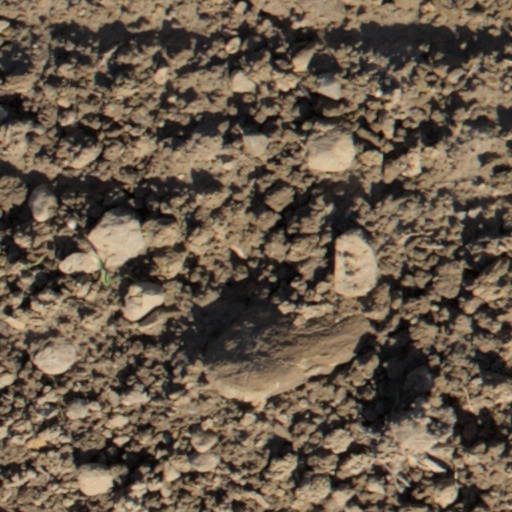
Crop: wheat